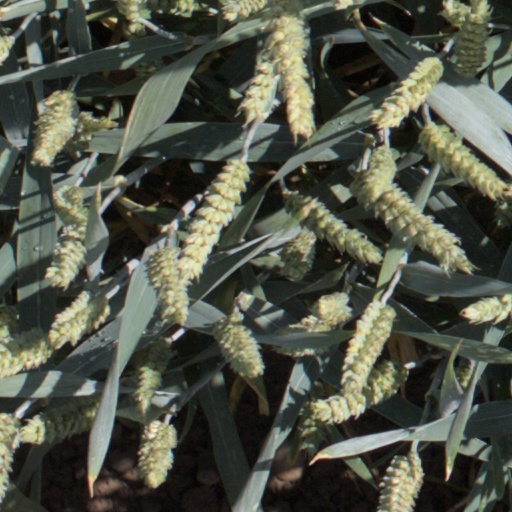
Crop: wheat